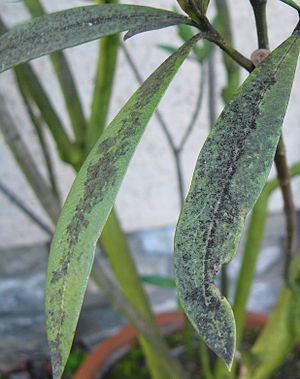
Auteur
L’olivier est un arbre fruitier qui produit les olives, un fruit consommé sous diverses formes et dont on extrait une des principales huiles alimentaires, l'huile d'olive. C'est la variété, domestiquée depuis plusieurs millénaires et cultivée principalement dans les régions de climat méditerranéen, de l'une des sous-espèces de Olea europaea, une espèce d'arbres et d'arbustes de la famille des Oléacées.
La fumagine est une maladie cryptogamique provoquée par des moisissures noires dues à diverses espèces de champignons ascomycètes, ectophytes et saprophytes, qui se développent grâce au miellat sécrété par certains insectes piqueurs-suceurs et sur les exsudats sucrés des feuilles de certaines espèces de plantes.
Fumago salicina est une espèce de champignons ascomycètes. C'est l'un des agents responsables d'une maladie cryptogamique, la fumagine.